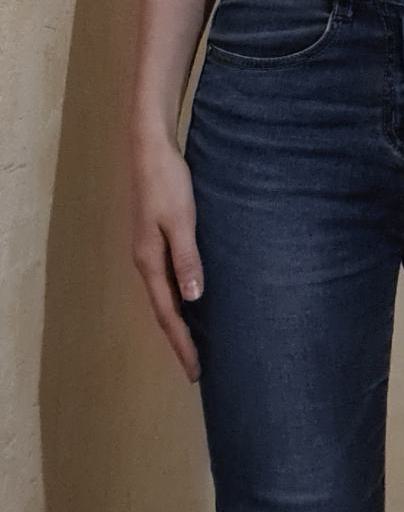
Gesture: no_gesture